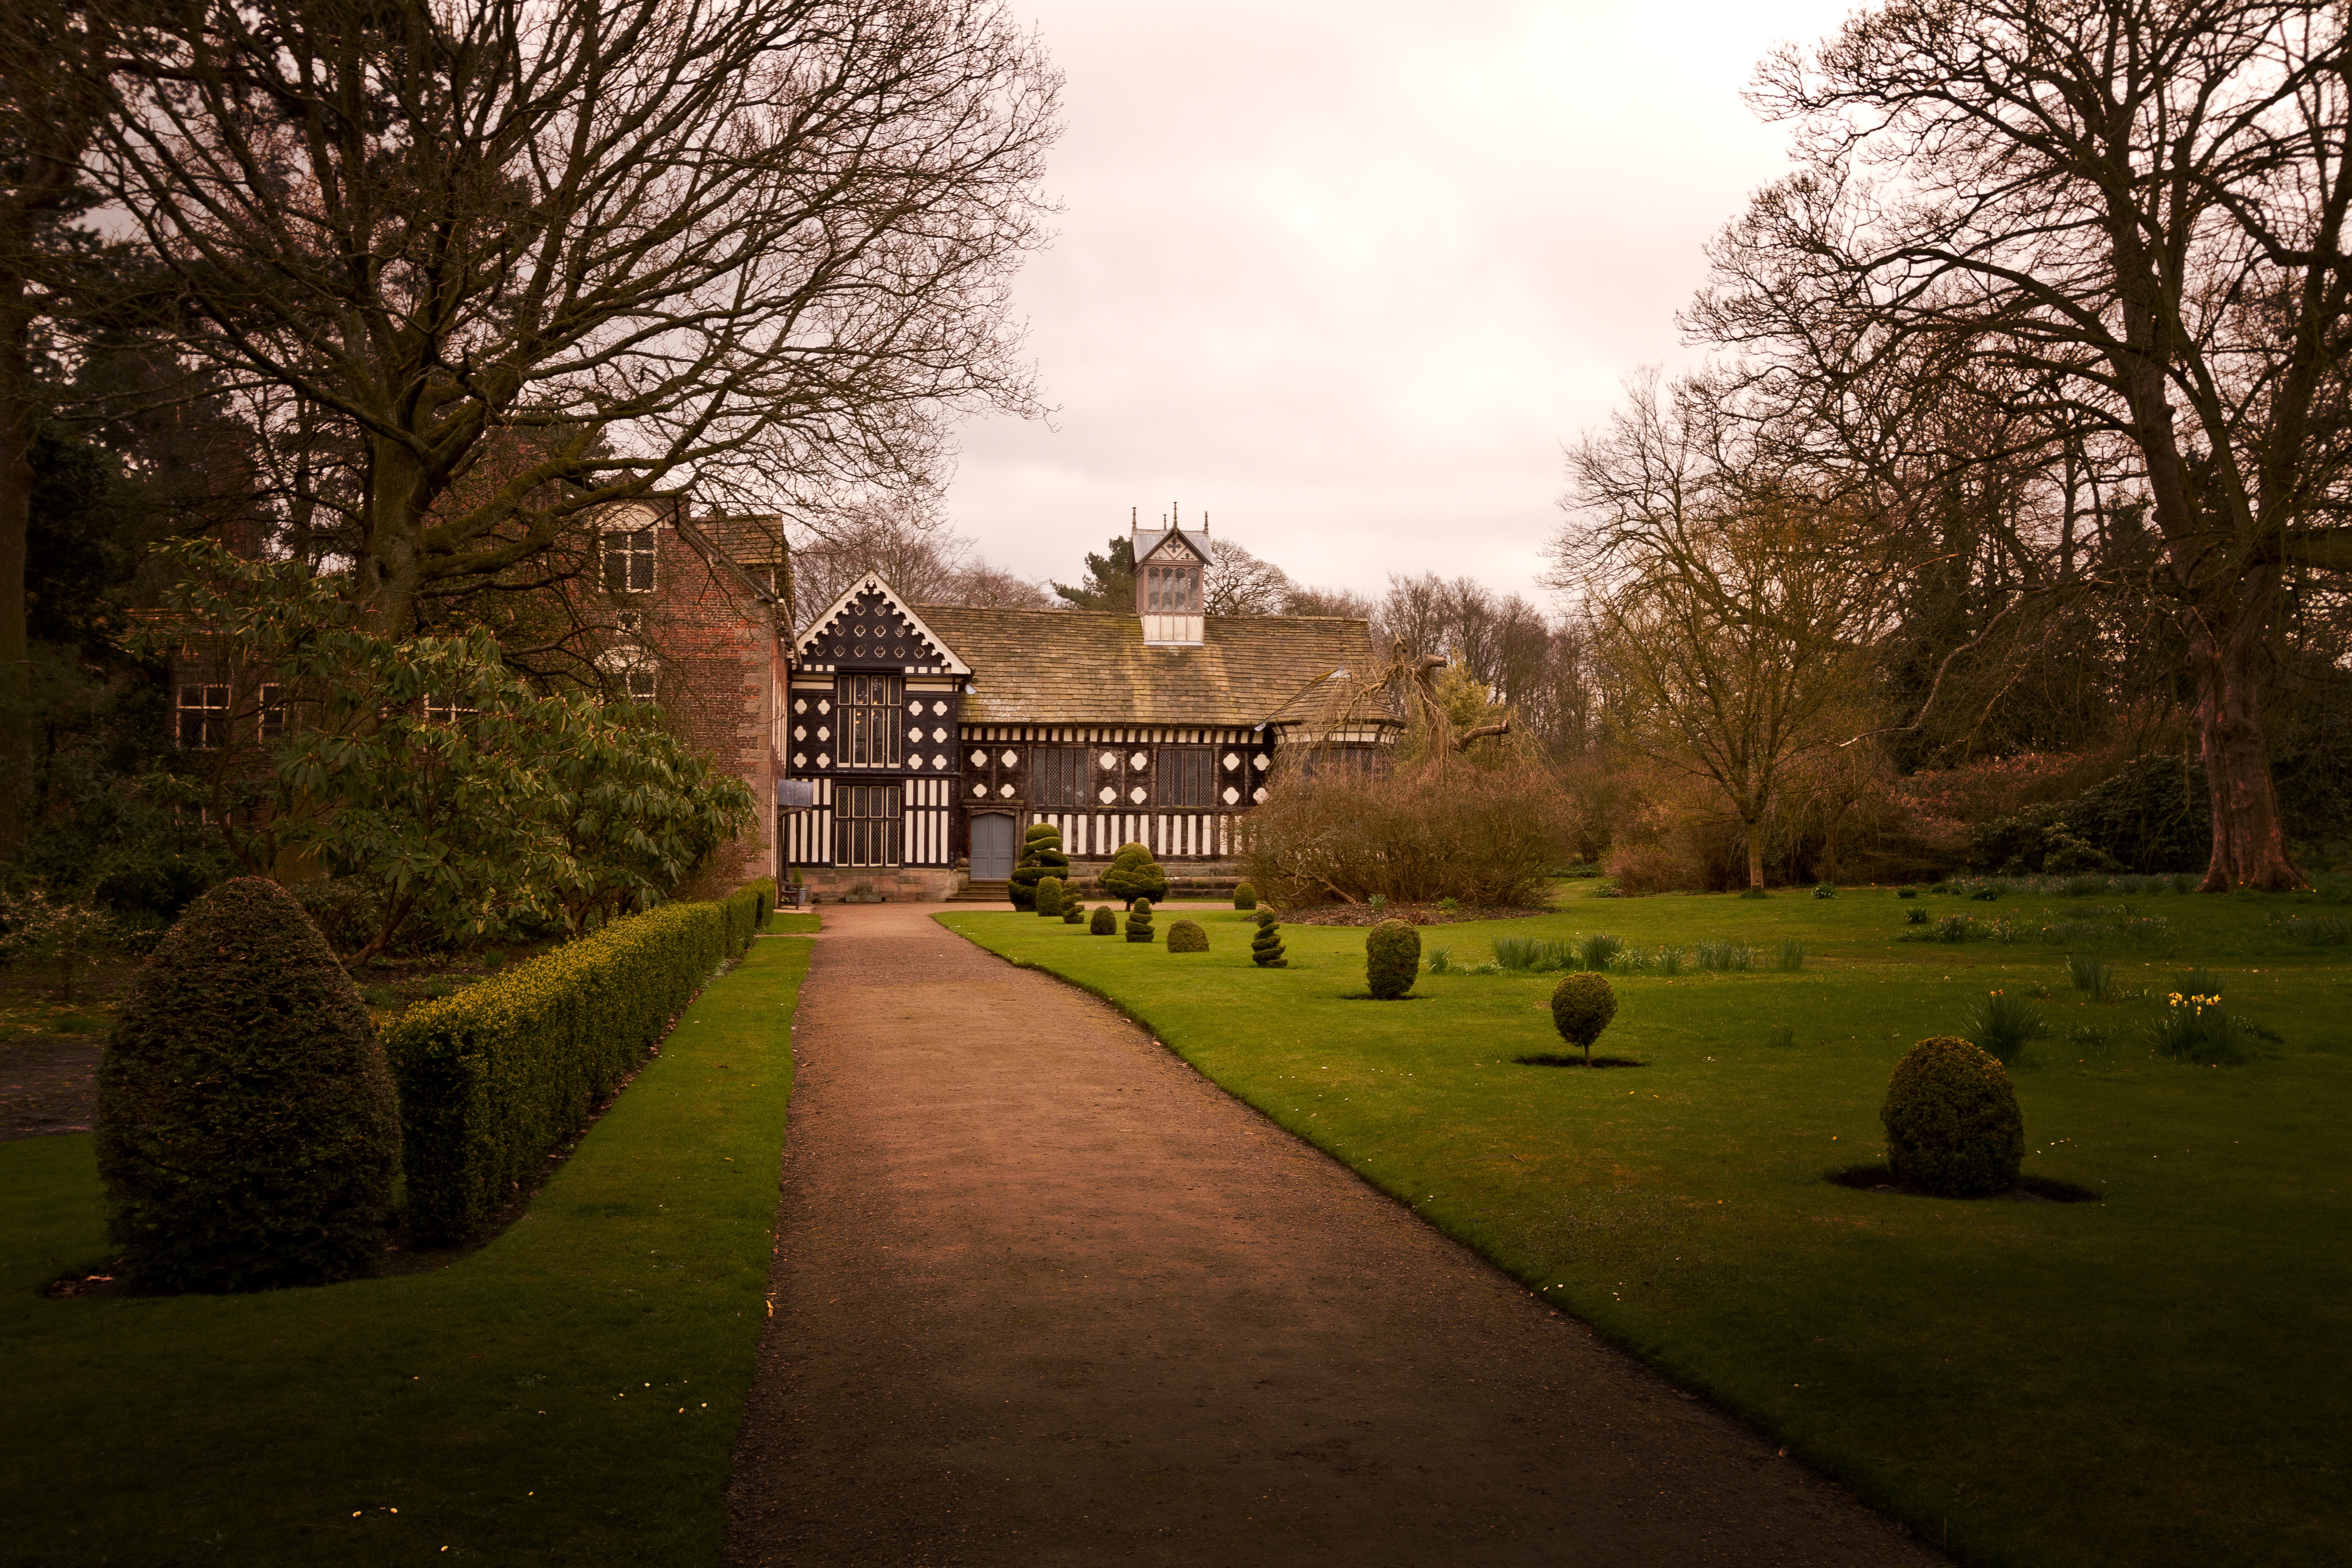
tree, grass, lawn, house, sunlight, morning, flower, building, chateau, evening, autumn, park, castle, garden, waterway, estate, rural area